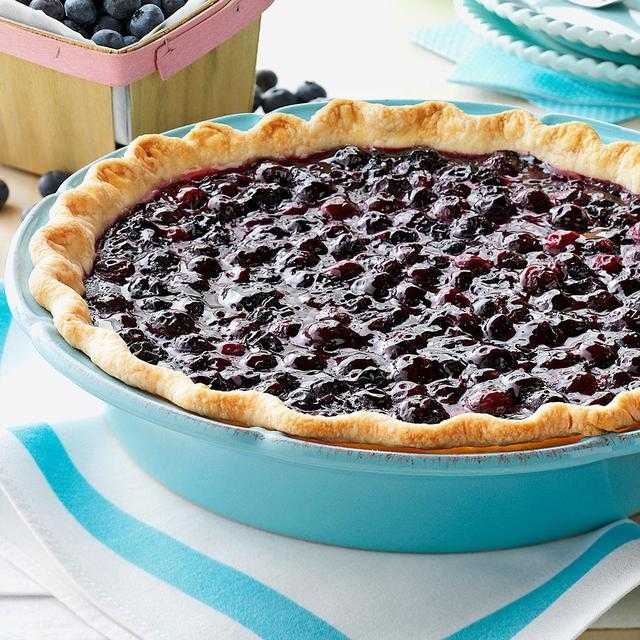
Label: Blueberry